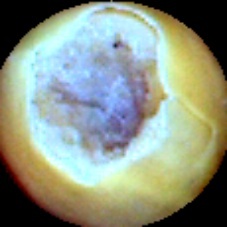
Label: Broken